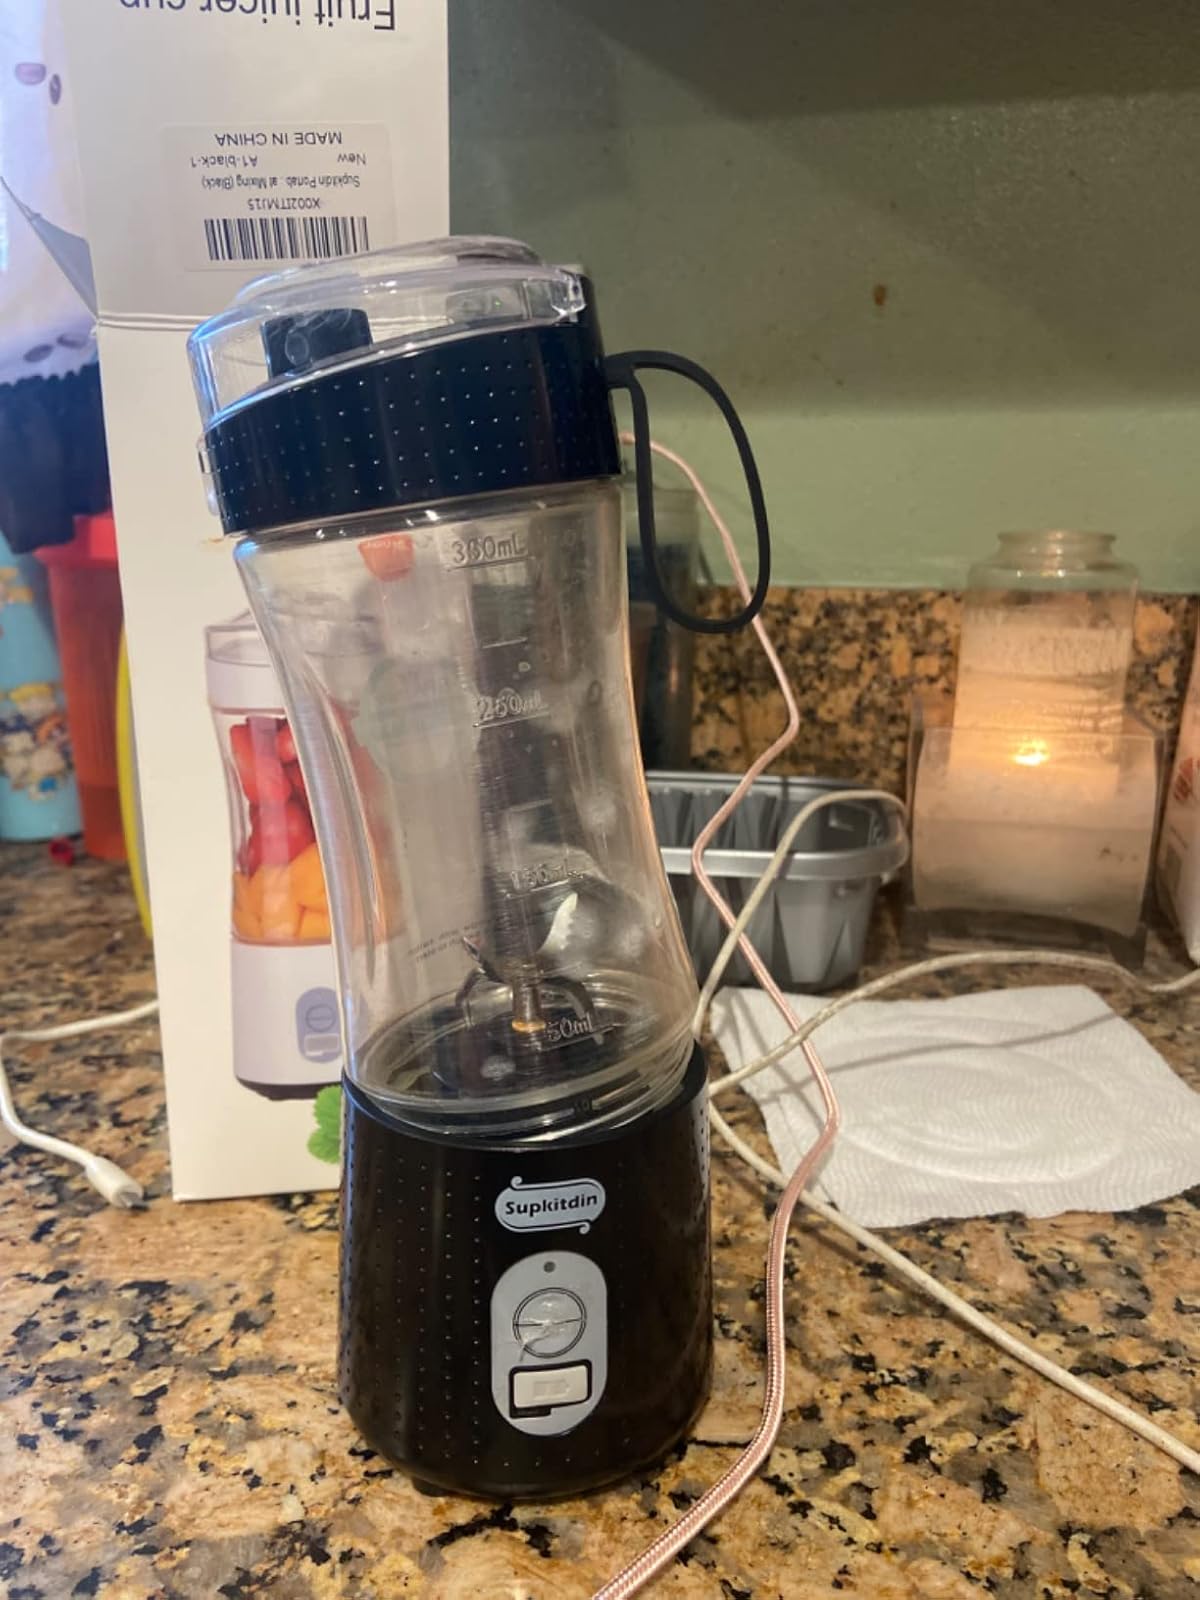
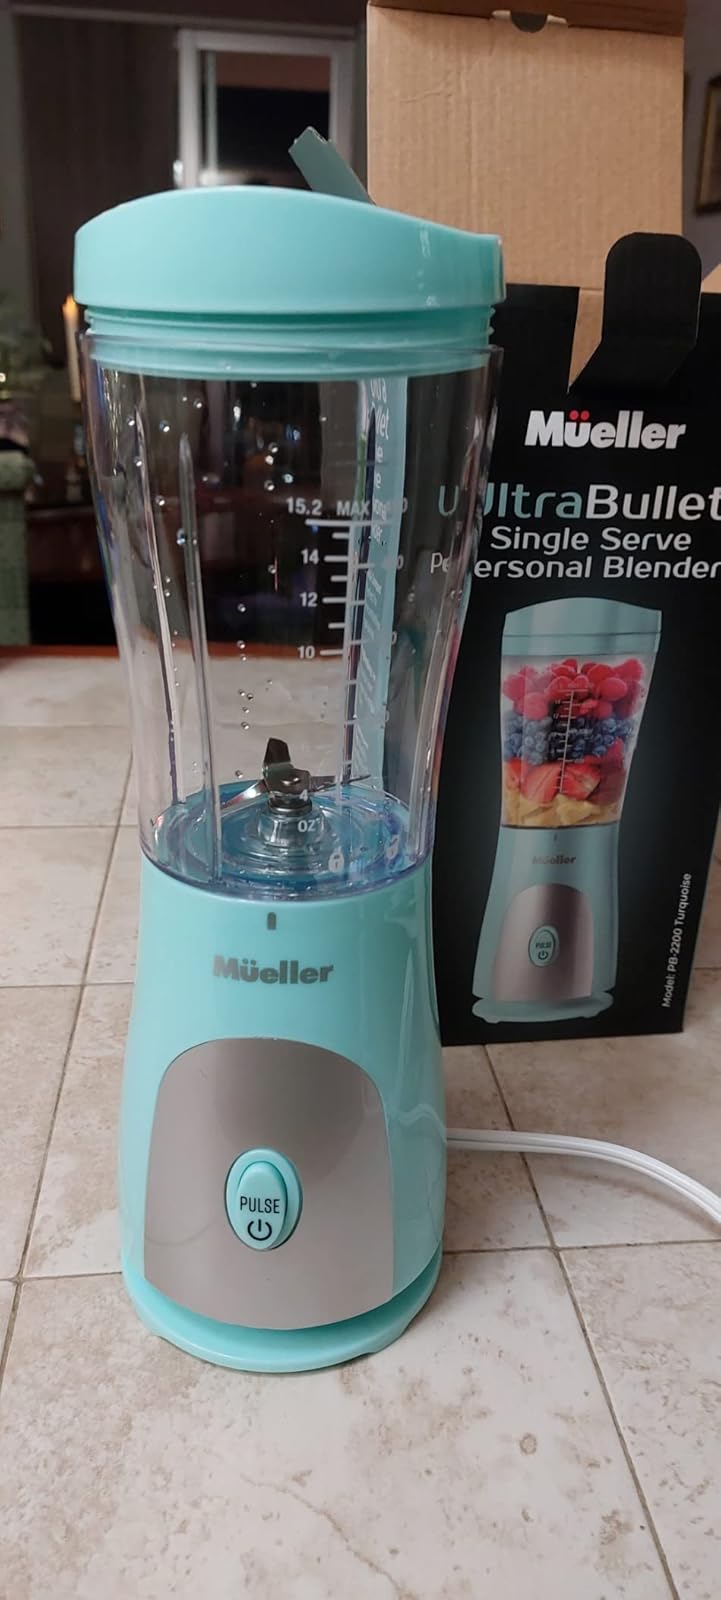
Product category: items_blender
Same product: no